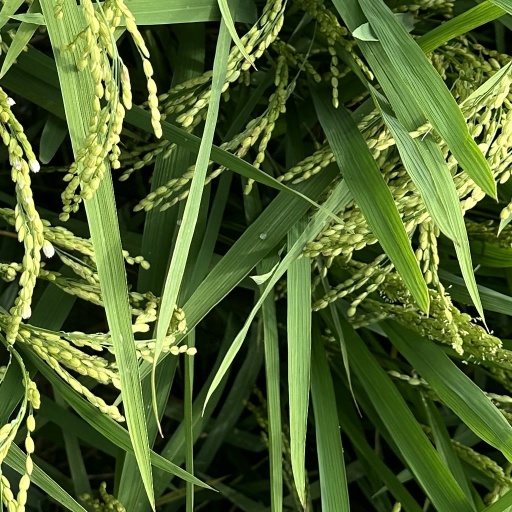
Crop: rice